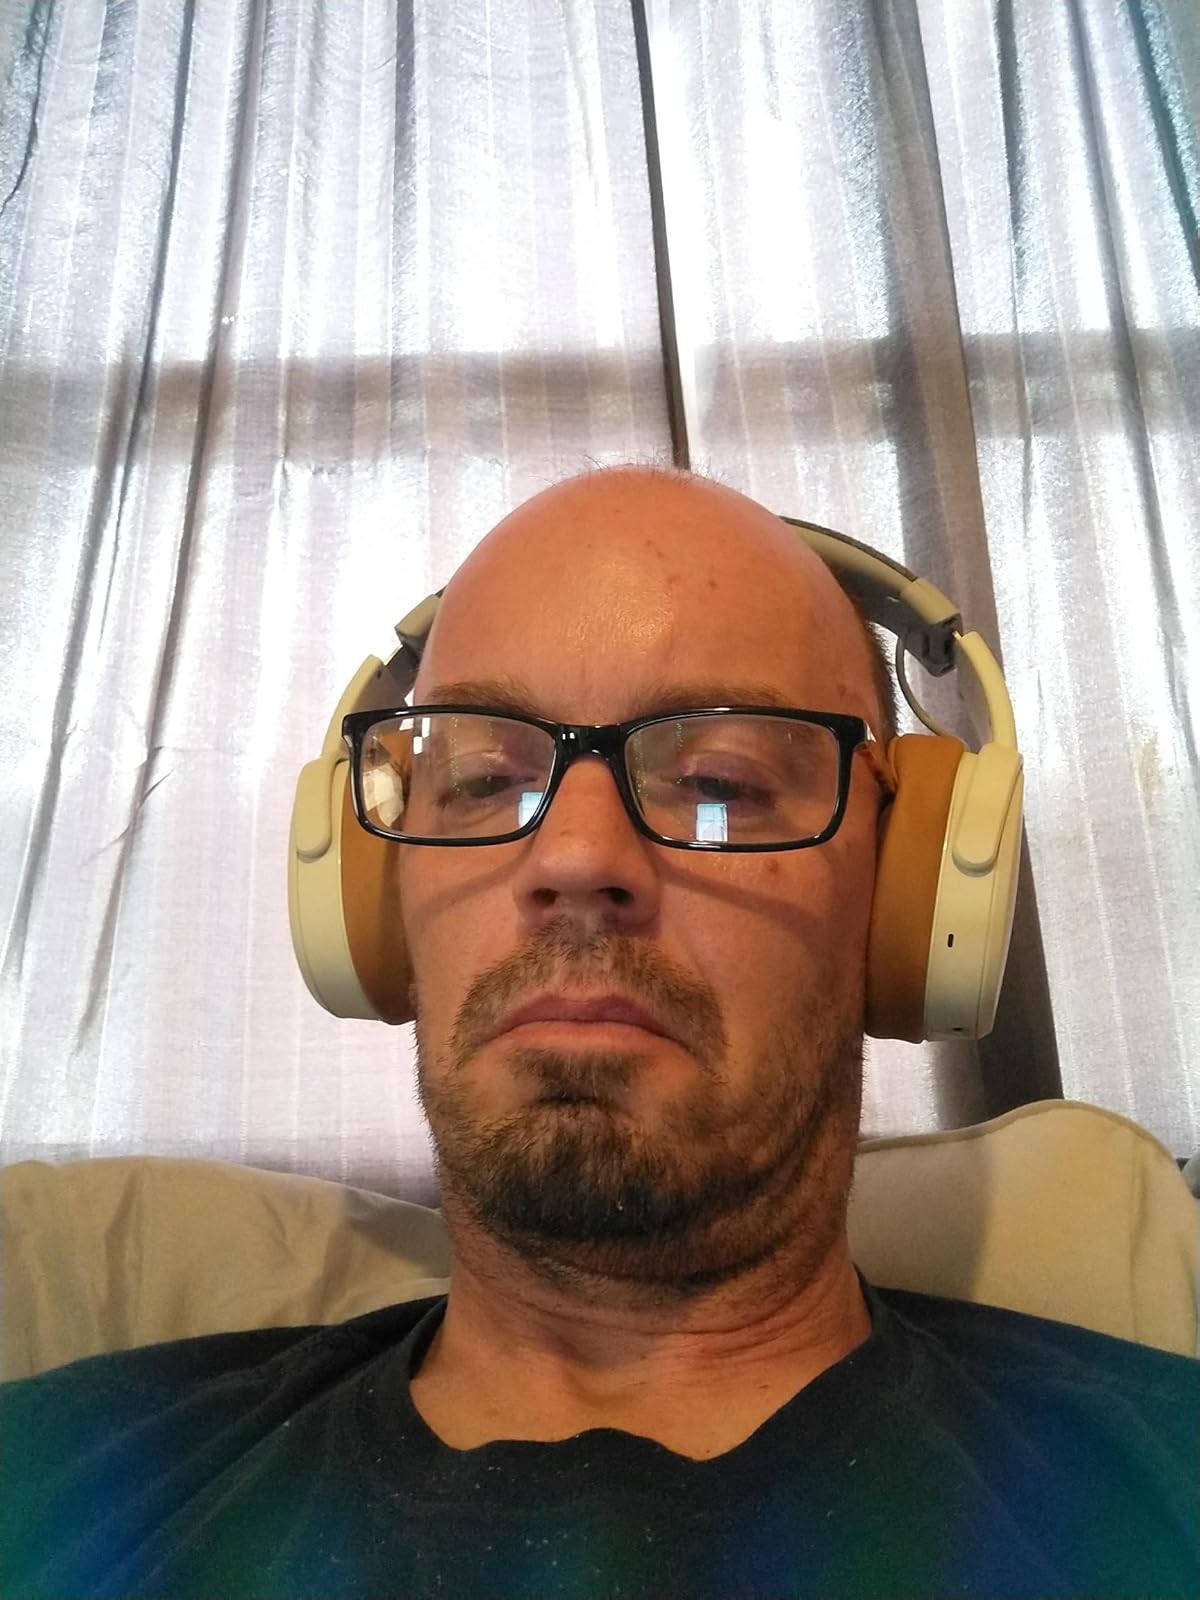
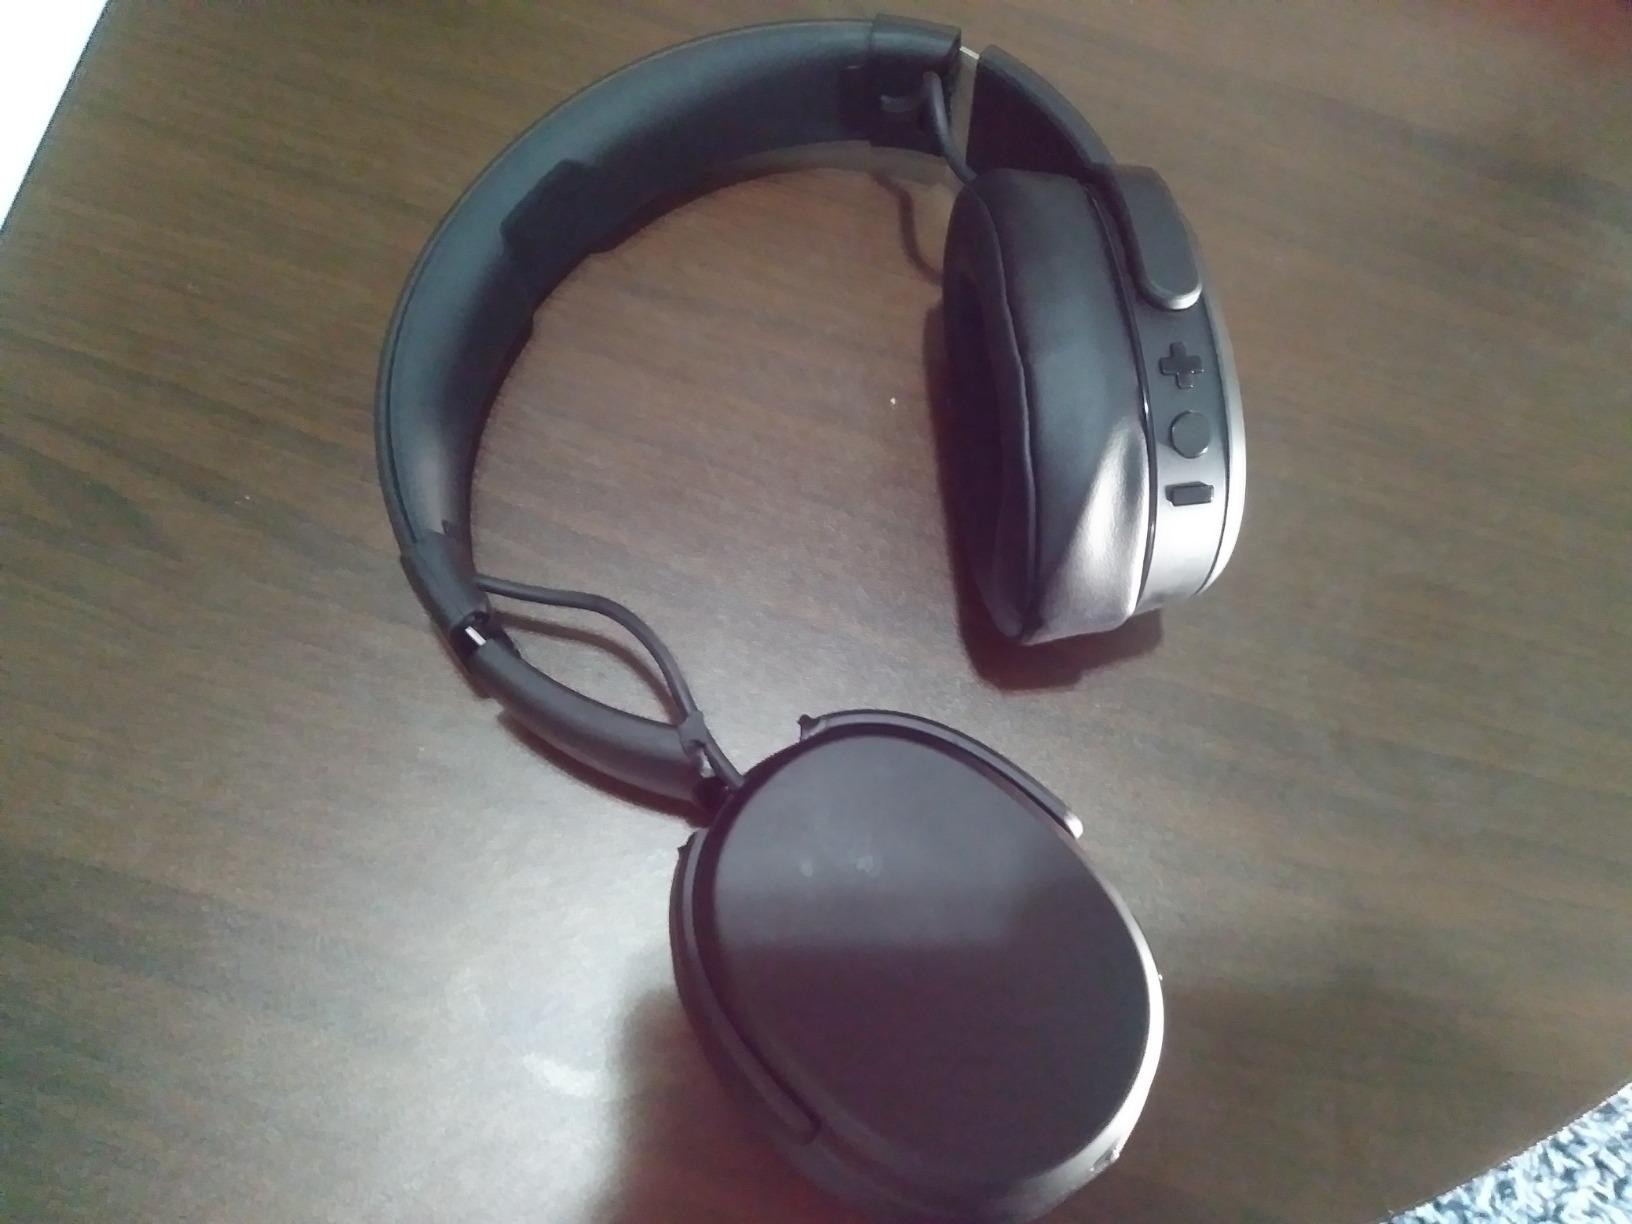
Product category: headphones
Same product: no